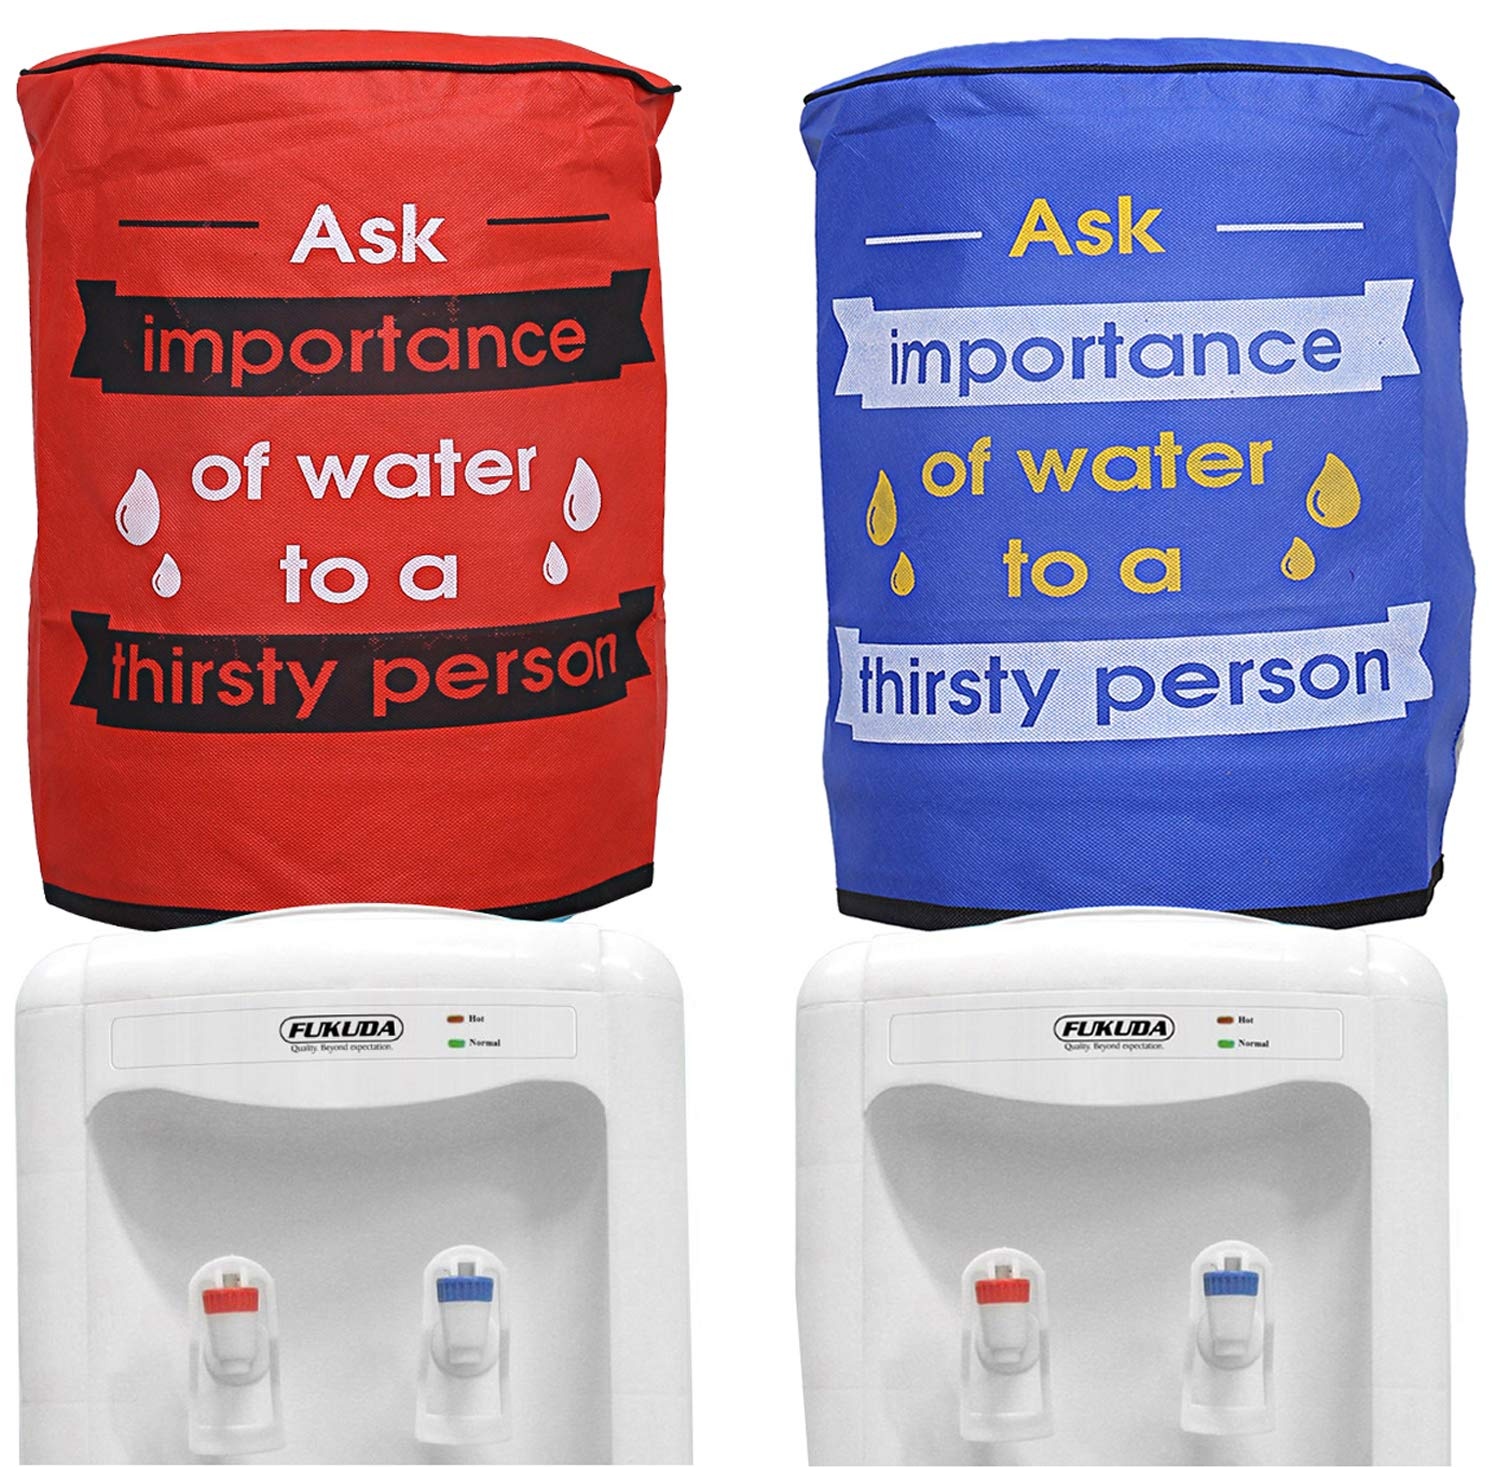
Kuber Industries Rexine 2 Pieces Water Dispenser Bottle Cover with Rexine Water Level Indication 20 Litre (Red & Blue)-CTKTC13527
Kuber Industries Rexine 2 Pieces Water Dispenser Bottle Cover with Rexine Water Level Indication 20 Litre (Red & Blue)-CTKTC13527 PACKAGE CONTAIN: 2 Pieces Water Dispenser Bottle Cover MATERIAL: Rexene, COLOR: Multicolor PRODUCT DIMENSION: 26 x 26 x 38 CM EASY CARRY HANDLE: Drinking water bottle pouch, convenient for you to carry your water bottle zipper open design with an easy carry handle great for stainless steel and plastic bottles, sport and energy drinks ZIPPER CLOSURE: Stylish zipper closure keeps your bottle safe.This fits all jars and bottles and has a universal size which is suitable for any kind of brand.
Brand: Kuber Industries
Category: Home & Garden > Kitchen & Dining > Kitchen Appliance Accessories > Water Cooler Accessories